Dydrogesterone

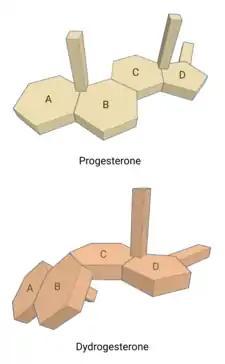
A 3D schematic representation of the chemical structures of progesterone (top) and dydrogesterone (bottom), showing the retrosteroid spatial configuration of dydrogesterone.

Dydrogesterone, also known as 6-dehydro-9β,10α-progesterone or as 9β,10α-pregna-4,6-diene-3,20-dione, is a synthetic pregnane steroid and a derivative of progesterone and retroprogesterone (9β,10α-progesterone). Retroprogesterone derivatives like dydrogesterone are analogues of progesterone in which the hydrogen atom at the 9th carbon has been switched from the α-position (below the plane) to the β-position (above the plane) and the methyl group at the 10th carbon has been switched from the β-position to the α-position. This reversed configuration in dydrogesterone results in a "bent" spatial geometry in which the plane of rings A and B is orientated at a 60° angle below the rings C and D. Dydrogesterone also has an additional double bond between the C6 and C7 positions (4,6-dien-3-one configuration). While its chemical structure is close to that of progesterone, these changes result in dydrogesterone having improved oral activity and metabolic stability, among other differences, in comparison to progesterone.